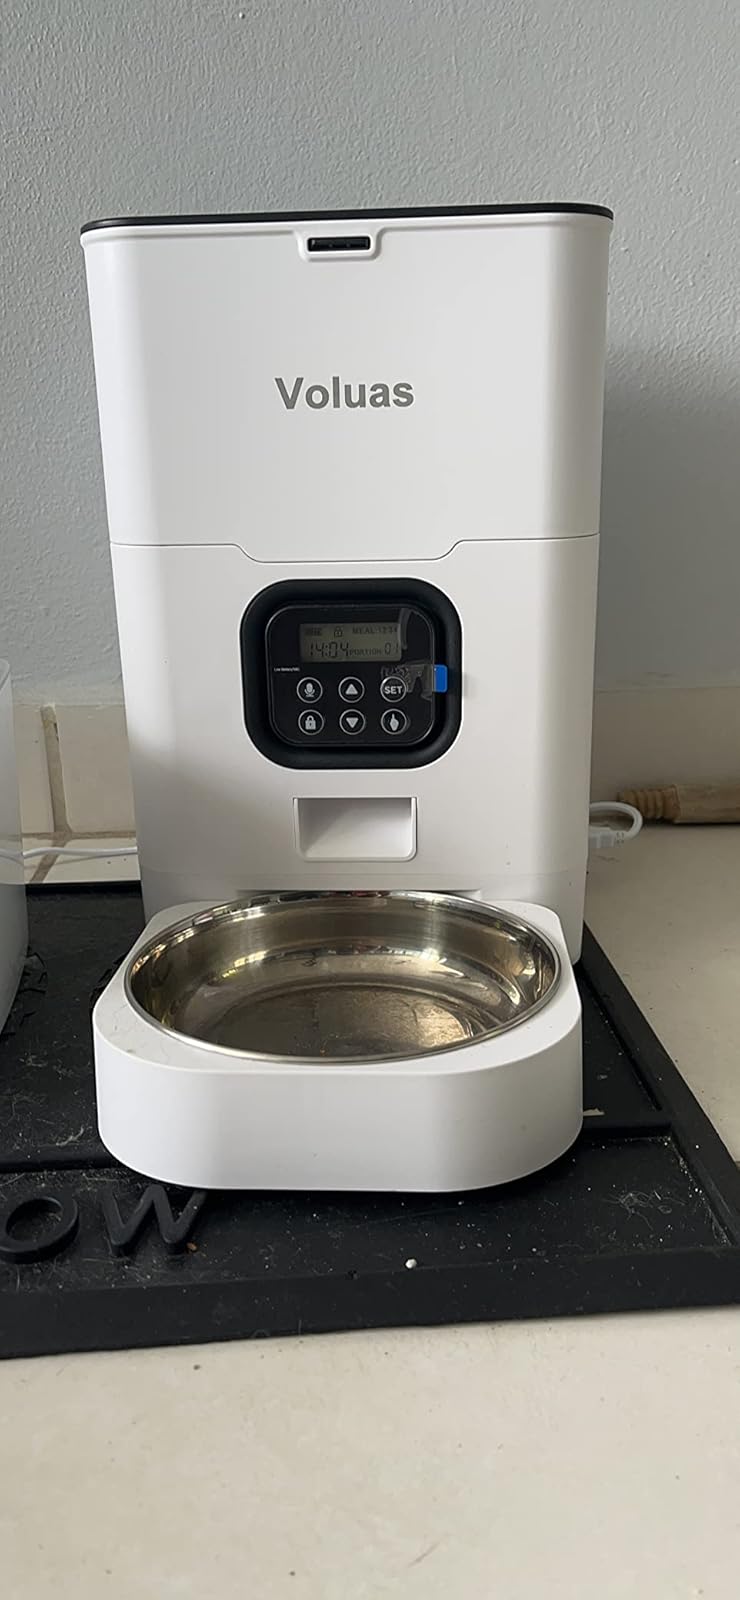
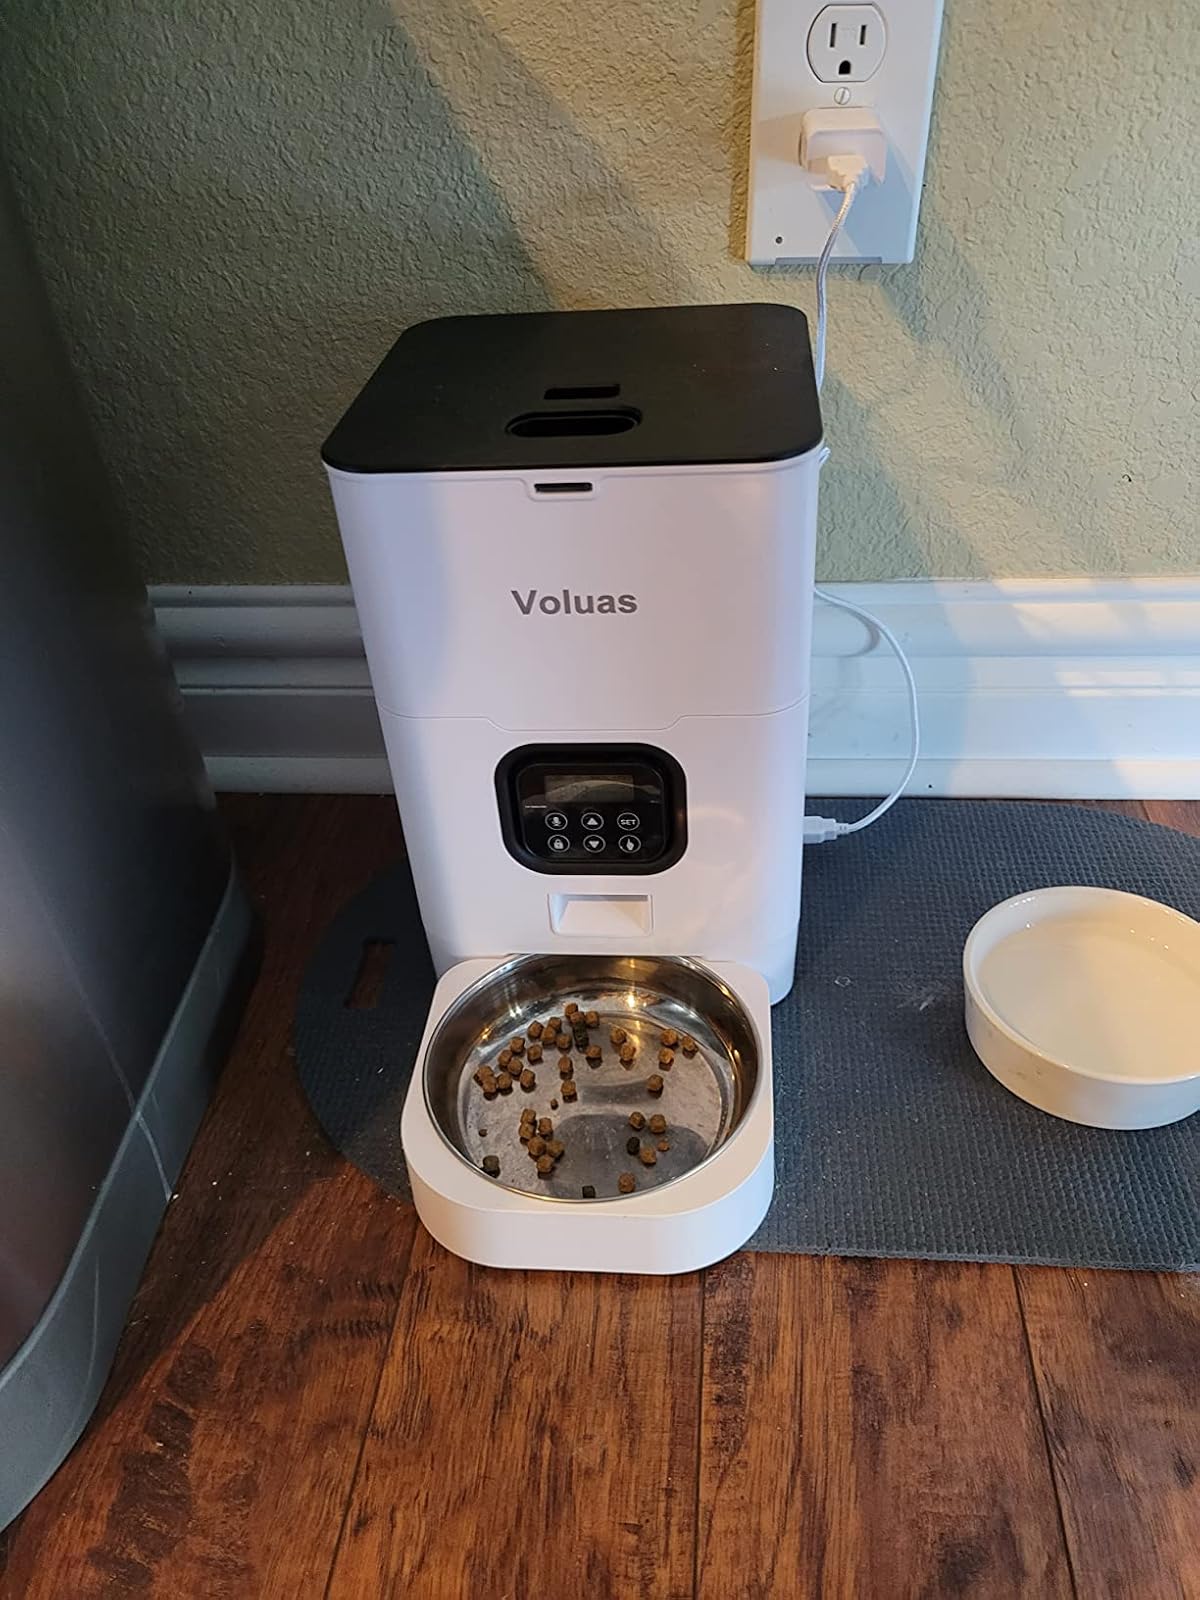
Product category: items_feeder
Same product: yes